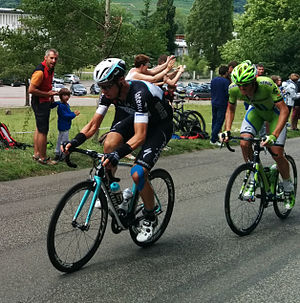
Tour de France 2014, etape 1 til etape 11 / Etape 9
Etapevinder Tony Martin (t.v.) i udbruddet.
Den 5. juli 2014 — Leeds til Harrogate, 190,5 km